Borowy Młyn, Bytów County

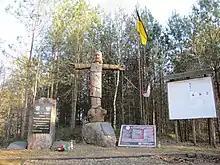
Monument to local fighters for Polish independence

Borowy Młyn was a royal village of the Polish Crown, administratively located in the Człuchów County in the Pomeranian Voivodeship.